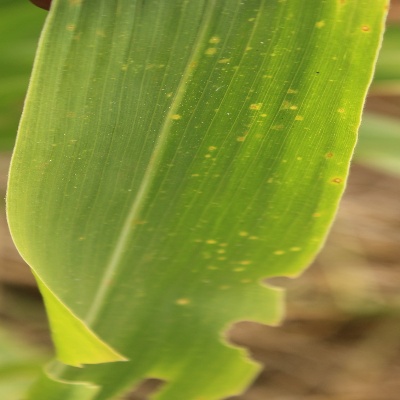
Crop: Maize
Condition: leaf spot